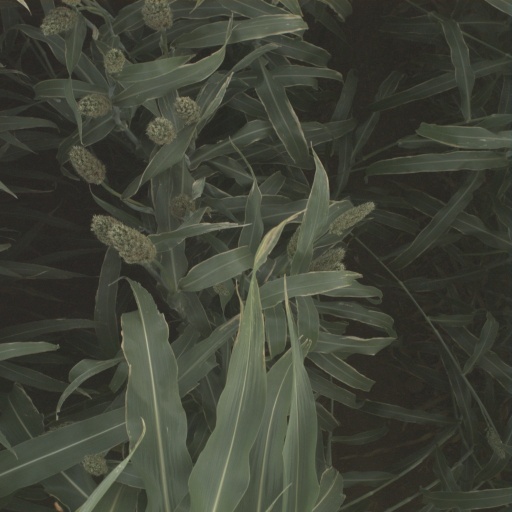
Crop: sorghum